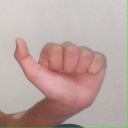
अक्षर: त